Louis Berger

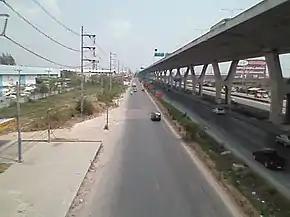
The Bang Na Expressway is one of the longest bridges in the world.

In 1994, Berger designed the world's longest car bridge (at the time) in Thailand, the Bang Na Expressway. It held the title of the world's longest bridge from 2000 until 2004. Today, it is the 6th longest bridge in the world.